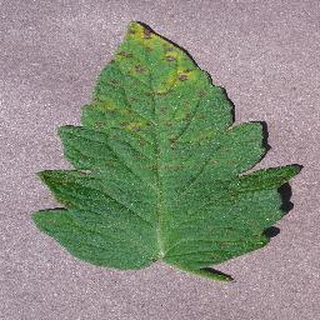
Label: tomato_septoria_leaf_spot